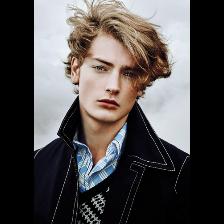
Label: Human